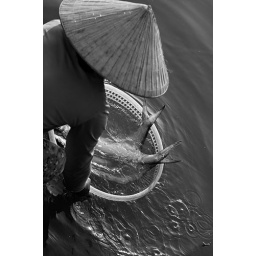
Woman wearing a conical hat washing fish in the river at the Hoi An fish market in black and white.